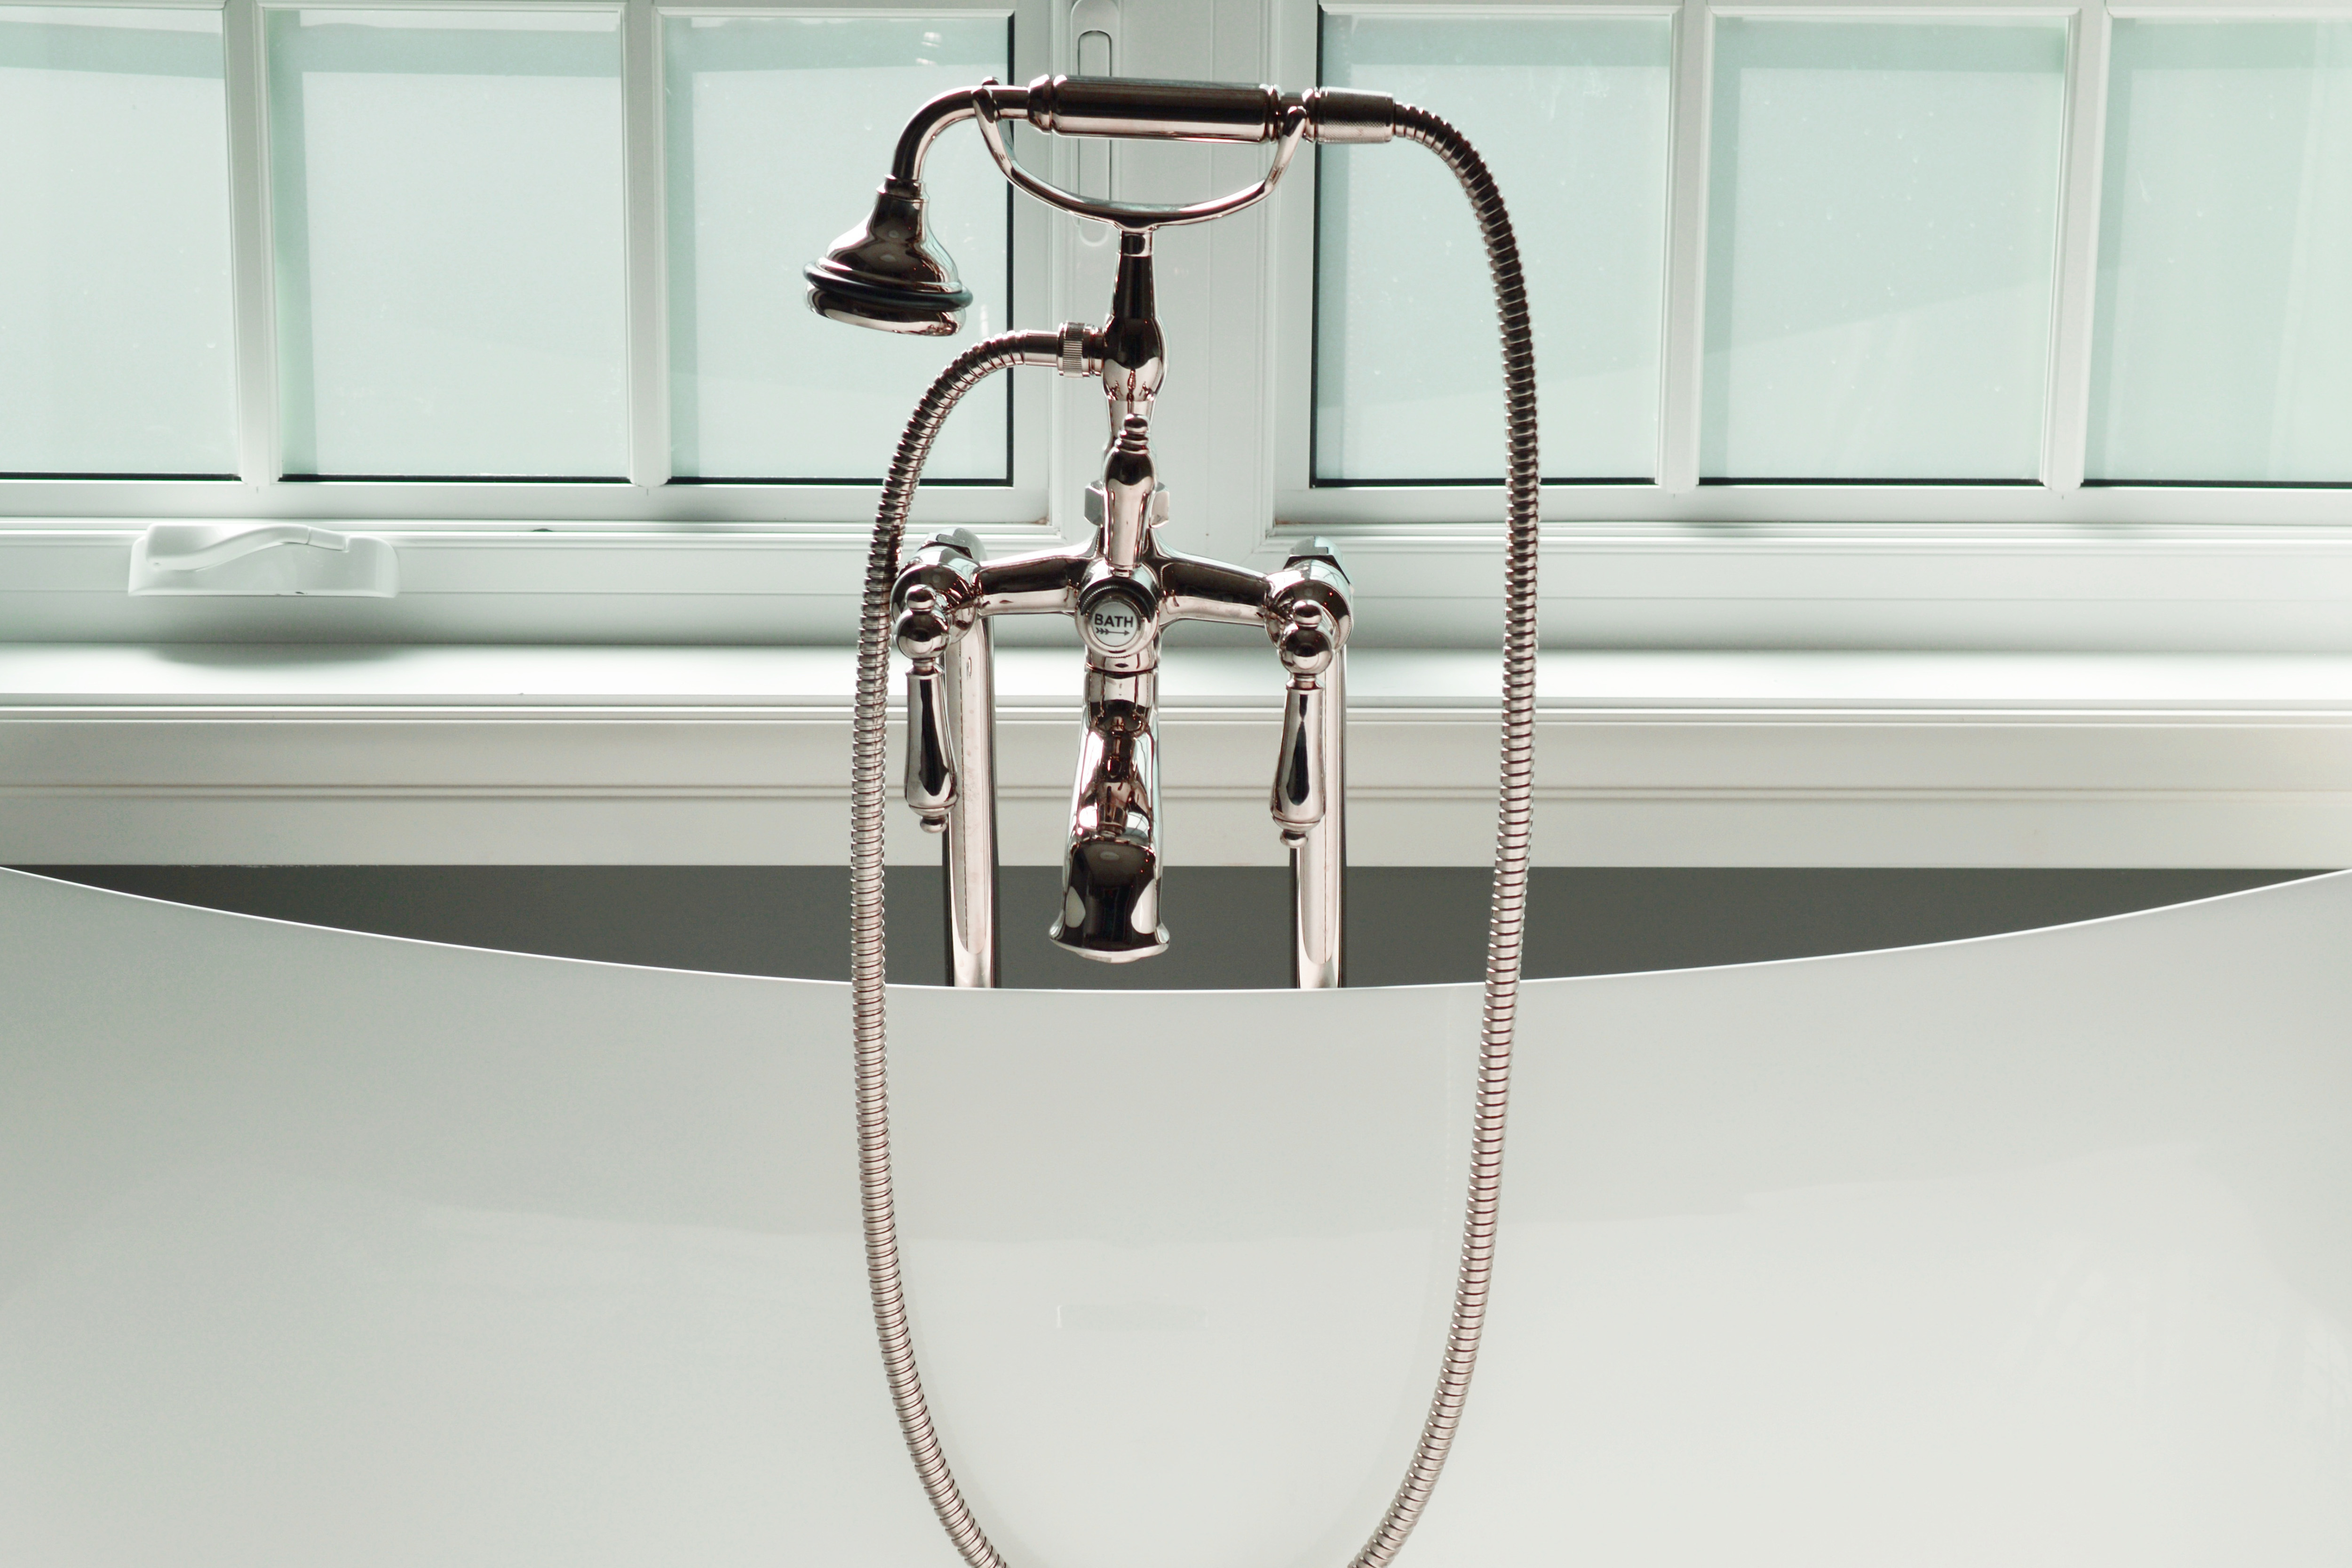
plumbing fixture, plumbing, tap, shower head, room, shower, Shower rod, metal